Real gas

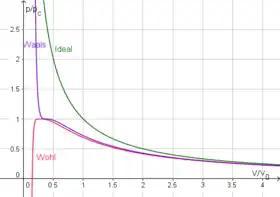
Isotherm (V/V->p_r) at critical temperature for Wohl model, van der Waals model and ideal gas model (with V=RT/p)

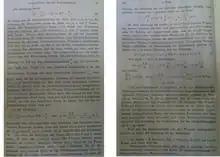
Untersuchungen über die Zustandsgleichung,

The Wohl equation (named after A. Wohl) is formulated in terms of critical values, making it useful when real gas constants are not available, but it cannot be used for high densities, as for example the critical isotherm shows a drastic "decrease" of pressure when the volume is contracted beyond the critical volume.